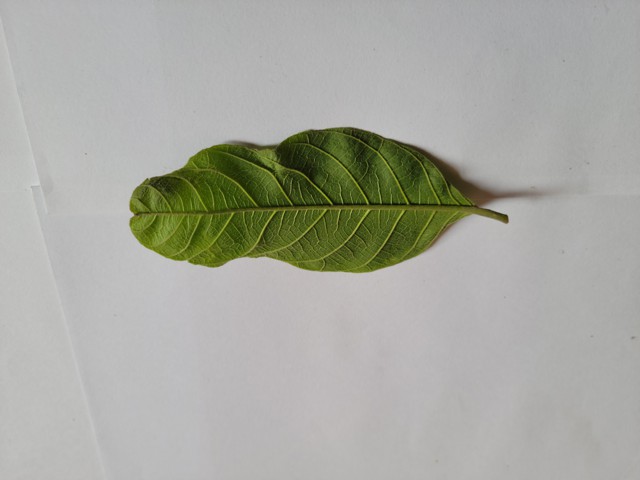
Plant: chapalish